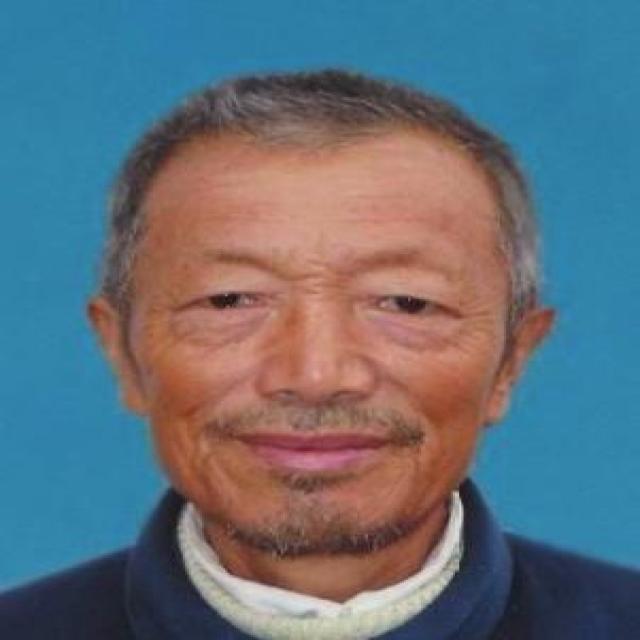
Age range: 65+